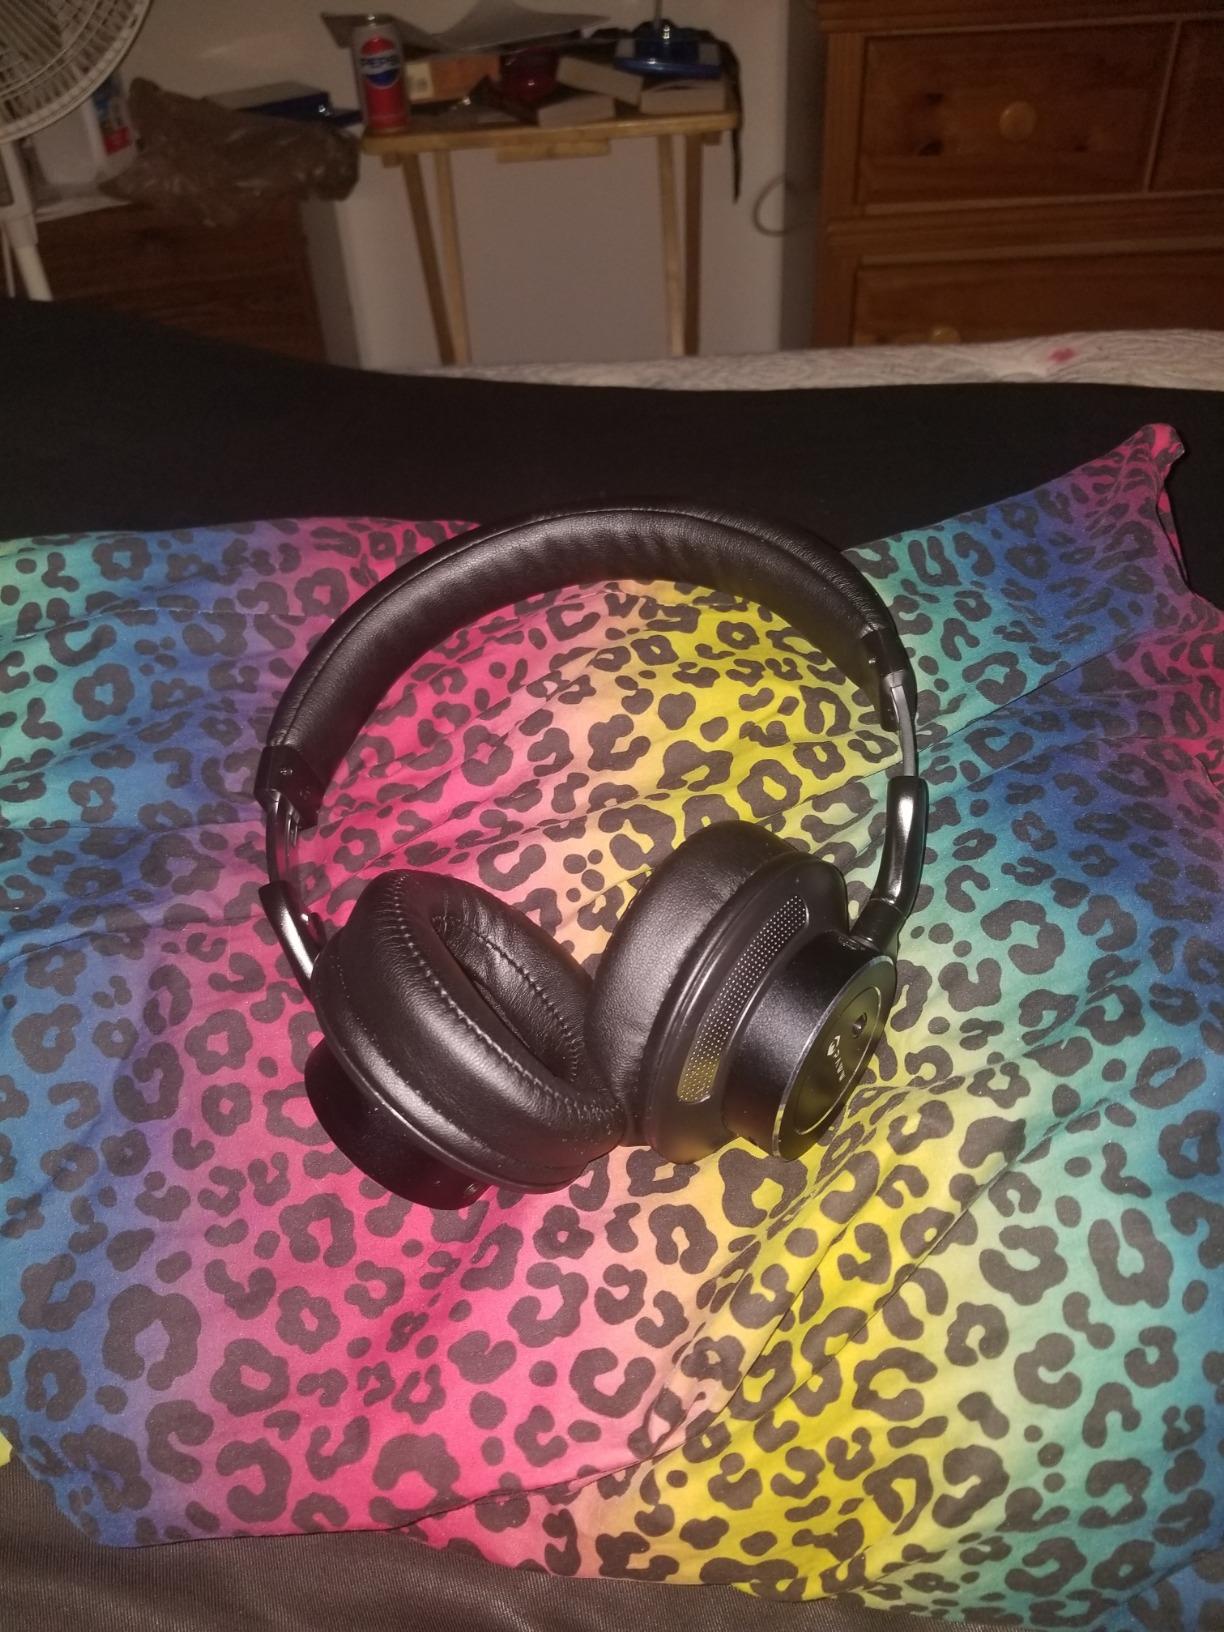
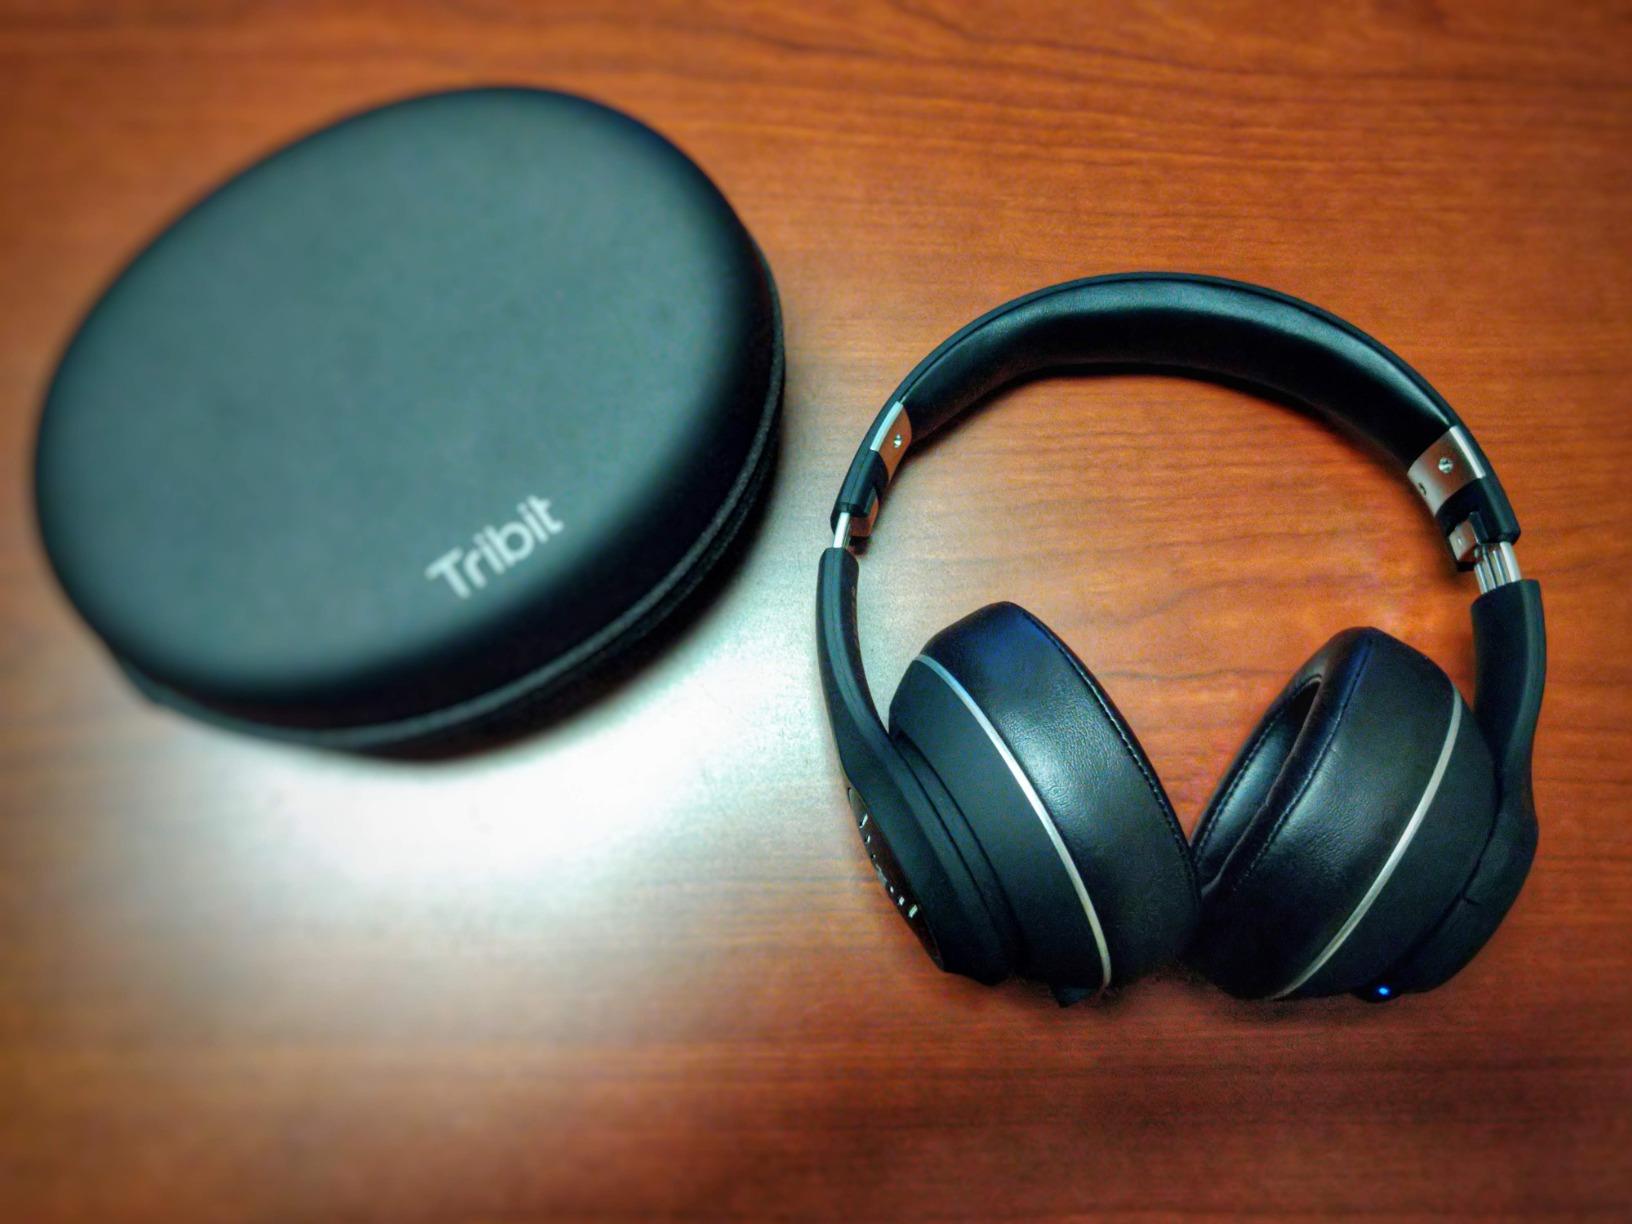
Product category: headphones
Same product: no